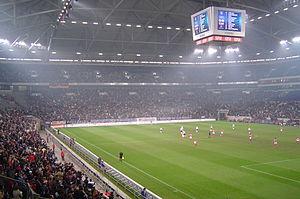
La Veltins-Arena est un stade de football situé dans la ville allemande de Gelsenkirchen. Inauguré en 2001, il accueille les matchs du club de FC Schalke 04 évoluant en Bundesliga. En 2005 il a été rebaptisé Veltins-Arena, du nom de l'ancien sponsor du club.
La Coupe du monde de football 2006 est la dix-huitième édition de la Coupe du monde de football et s'est déroulée du 9 juin au 9 juillet 2006 en Allemagne, qui a été choisie en juin 2000 pour l'organiser.
Le Fußball-Club Gelsenkirchen-Schalke 04 e. V. abrégé plus couramment en FC Schalke 04, est un club allemand omnisports basé à Gelsenkirchen en Rhénanie-du-Nord-Westphalie, dans le quartier de Schalke, fondé le 4 mai 1904.